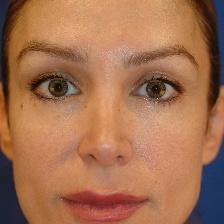
Label: faces